Henry Hickert Building

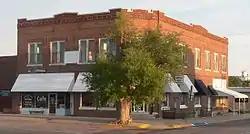
Hickert building at sunrise

The Henry Hickert Building, located at 104 W. 4th in Bird City, Kansas, is a historic building dating from 1920. It is in Early Commercial style and has also been known as Heritage Corner Cafe. It was listed on the National Register of Historic Places in 2007.